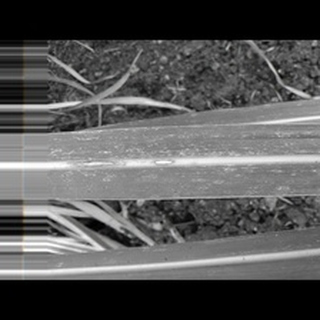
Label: sugarcane_rust